Saltaire

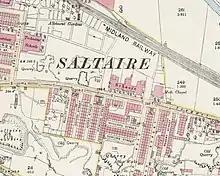
1893 Ordnance Survey Map, Saltaire.

Similar, but considerably smaller, projects had also been started around the same time by Edward Akroyd at Copley and by Henry Ripley at Ripley Ville. The cotton mill village of New Lanark, which is also a World Heritage site, was founded by David Dale in 1786.